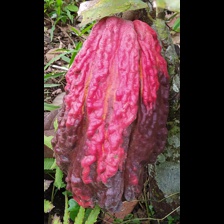
Label: phytophthora